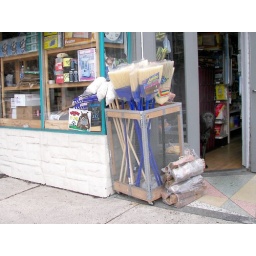
With their resident dog standing in the shadows. Center City, Philly.